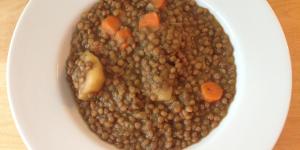
potaje de lentejas y verduras